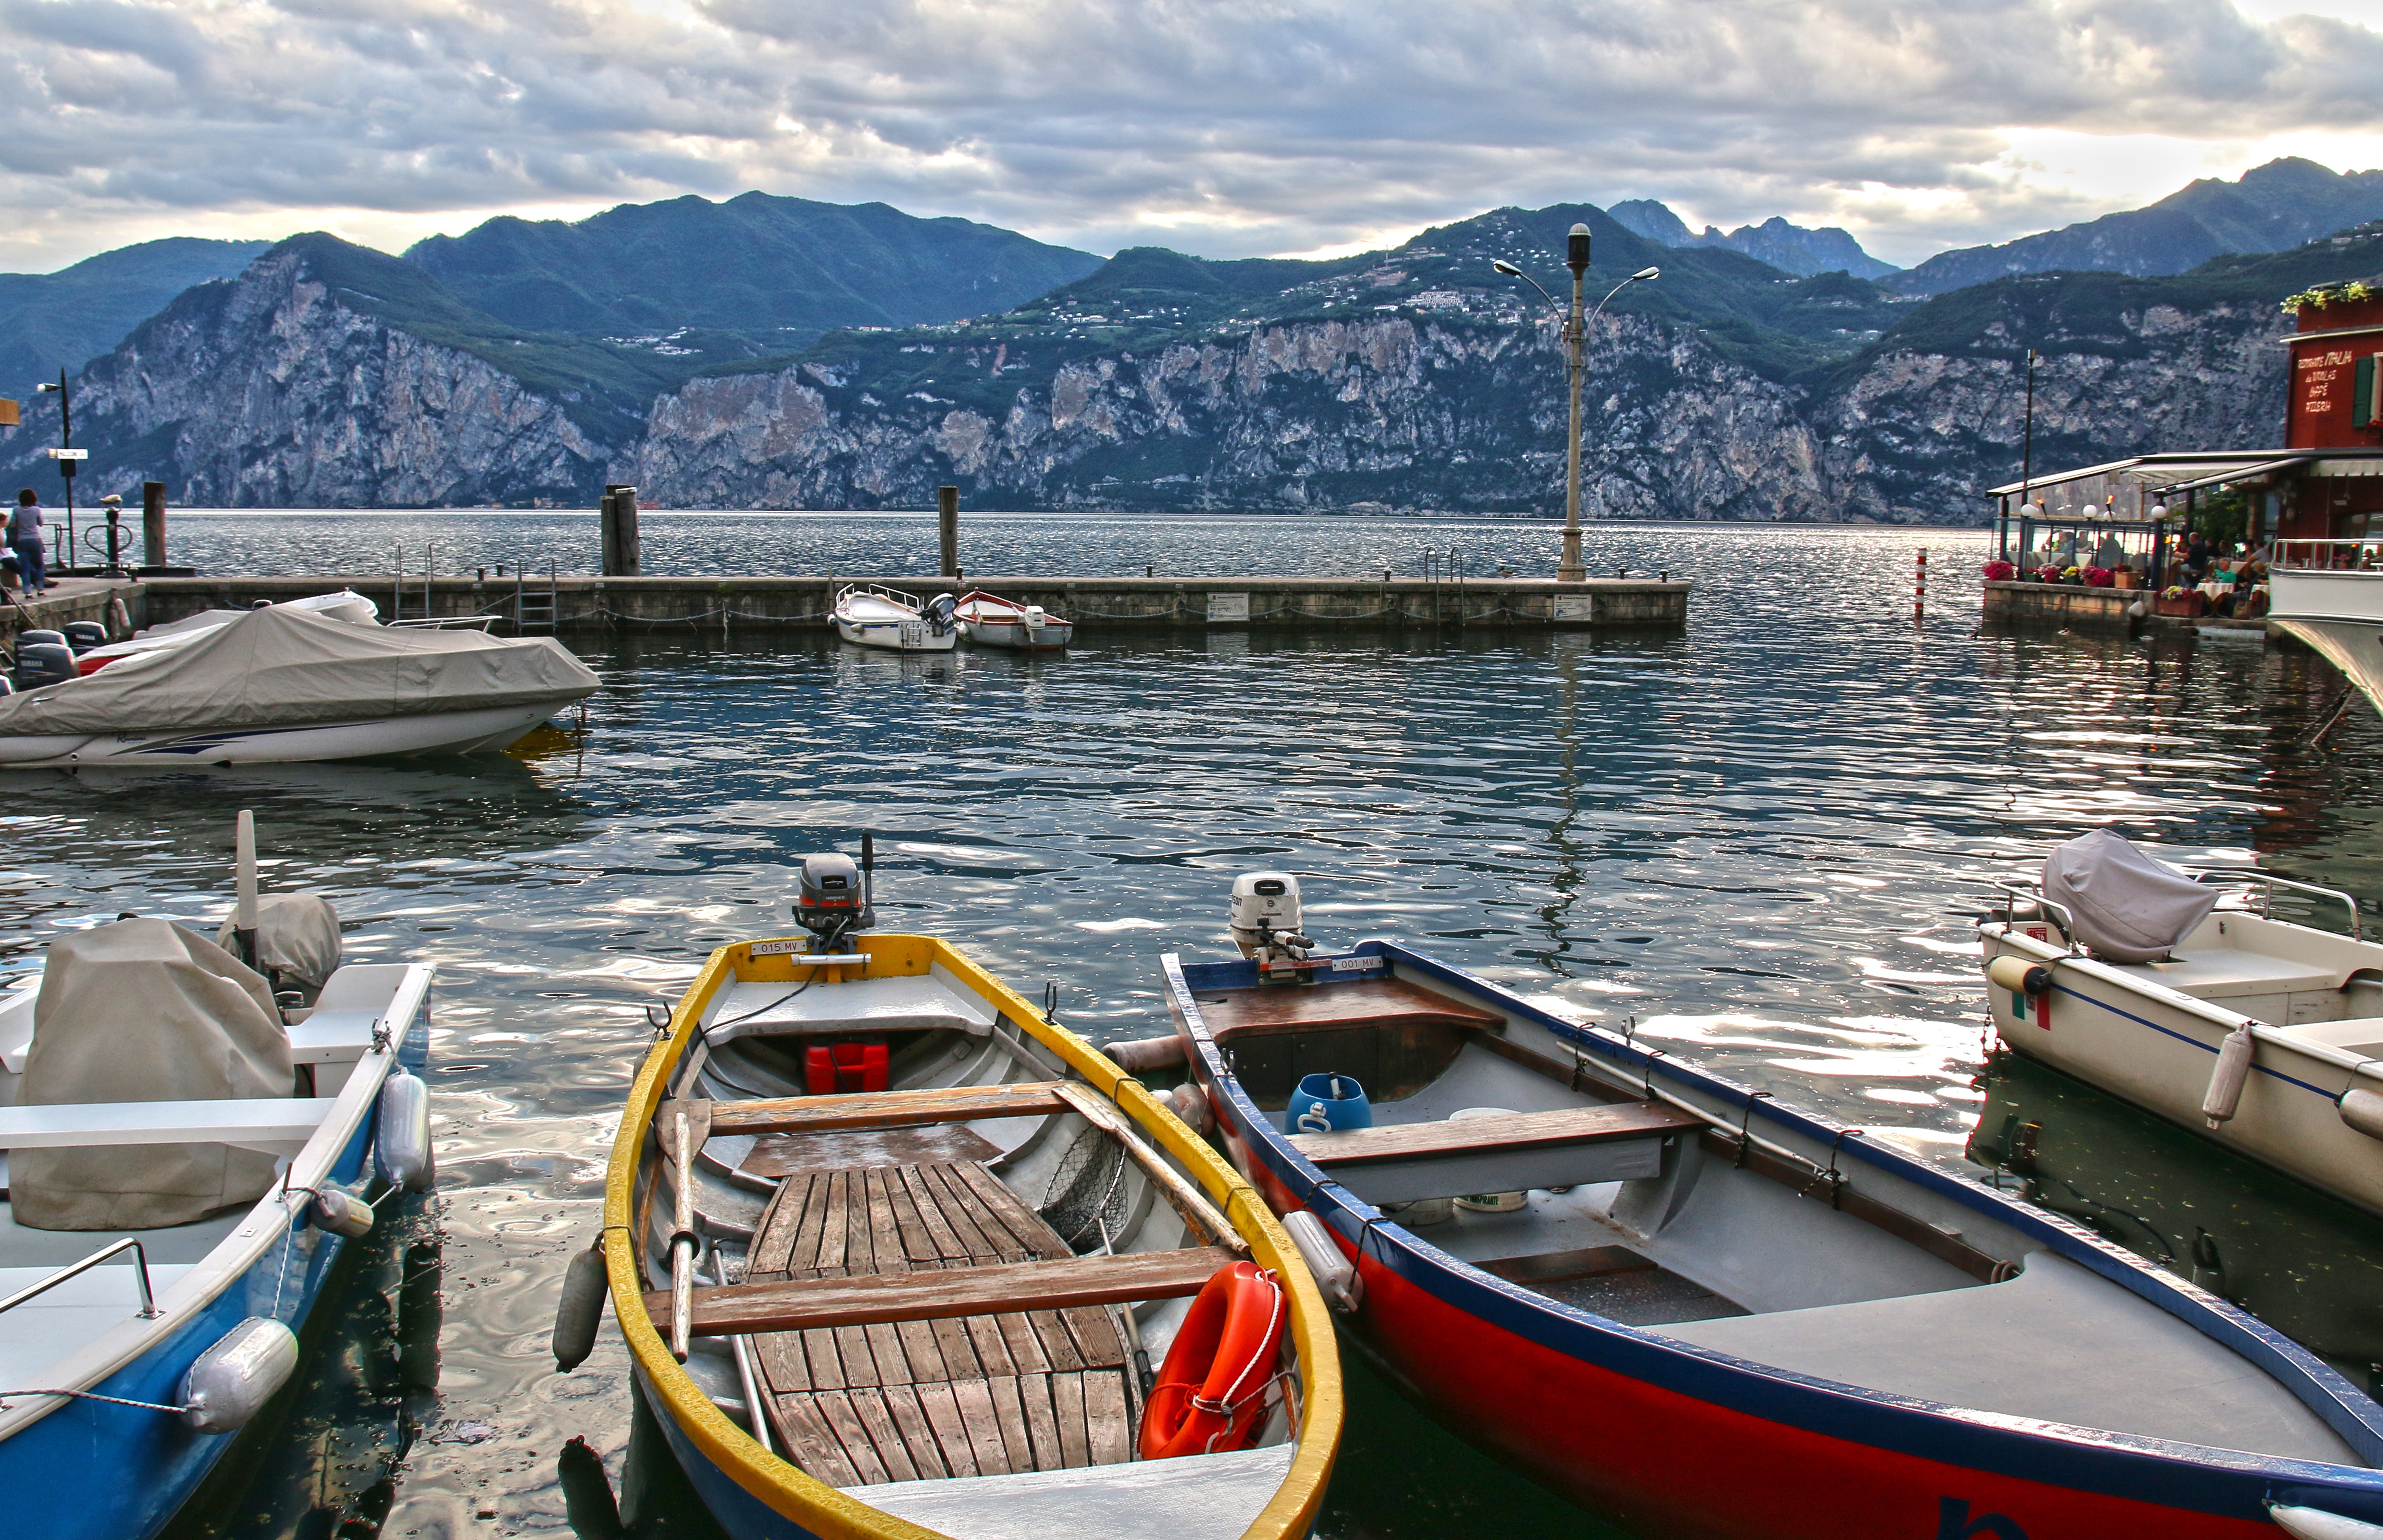
sea, water, boat, paddle, vehicle, bay, italy, port, tourism, garda, clouds, boating, mountains, boats, watercraft, mood, malcesine, fishing boats, watercraft rowing